Minnesota

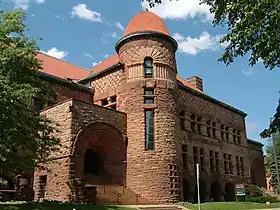
The Richardsonian Romanesque Pillsbury Hall (1889) is one of the oldest buildings on the University of Minnesota Minneapolis campus.

Stereotypical traits of Minnesotans include "Minnesota nice", Lutheranism, a strong sense of community and shared culture, and a distinctive brand of North Central American English sprinkled with Scandinavian expressions. Potlucks, usually with a variety of hotdishes, are popular small-town church activities. A small segment of the Scandinavian population attend a traditional lutefisk dinner to celebrate Christmas. Life in Minnesota has also been depicted or used as a backdrop, in movies such as "Fargo", "Grumpy Old Men", "Grumpier Old Men", "Juno", "Drop Dead Gorgeous", "Young Adult", "A Serious Man", "New in Town", "Rio", "The Mighty Ducks films," and in famous television series like "Little House on the Prairie", "The Mary Tyler Moore Show", "The Golden Girls", "Coach", "The Rocky and Bullwinkle Show", "How I Met Your Mother" and "Fargo". Major movies shot on location in Minnesota include "That Was Then... This Is Now", "Purple Rain", "Airport", "Beautiful Girls", "North Country", "Untamed Heart", "Feeling Minnesota", "Jingle All The Way", "A Simple Plan", and "The Mighty Ducks films".